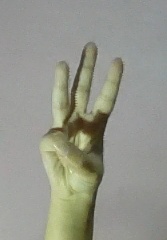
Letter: thaa